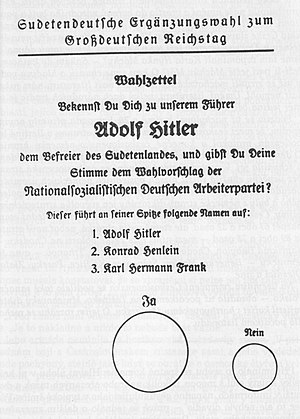
Valget og folkeafstemning i Tyskland 1938 / Resultater / Sudetenland
Stemmeseddel for Sudeten valget, foretaget den 5. december efter annektering af Sudeterlandet. Det var det sidste valg under nazistisk styre.
"Valg og folkeafstemning blev afholdt i Tyskland den 10. april 1938. Det var det sidste valg til Rigsdagen under det nazistiske styre og havde form af enkeltspørgsmåls folkeafstemning. Vedet valget havde vælgerne kunne mulighed for at stemme på enkelte lister over nazister og pro-nazistiske ""gæste"" kandidater. Til Reichstags valgtes 813 medlemmer. Samtidig blev nylige indlemmelse af Østrig officielt godkendt ved valget. Valgdeltagelsen var officielt på 99,5%, med 98,9% stemmer for ""ja"". I Østrig hævdede officielle tal at valgdeltagelse lå på 99,73%, med 99,71% stemmer for ja.